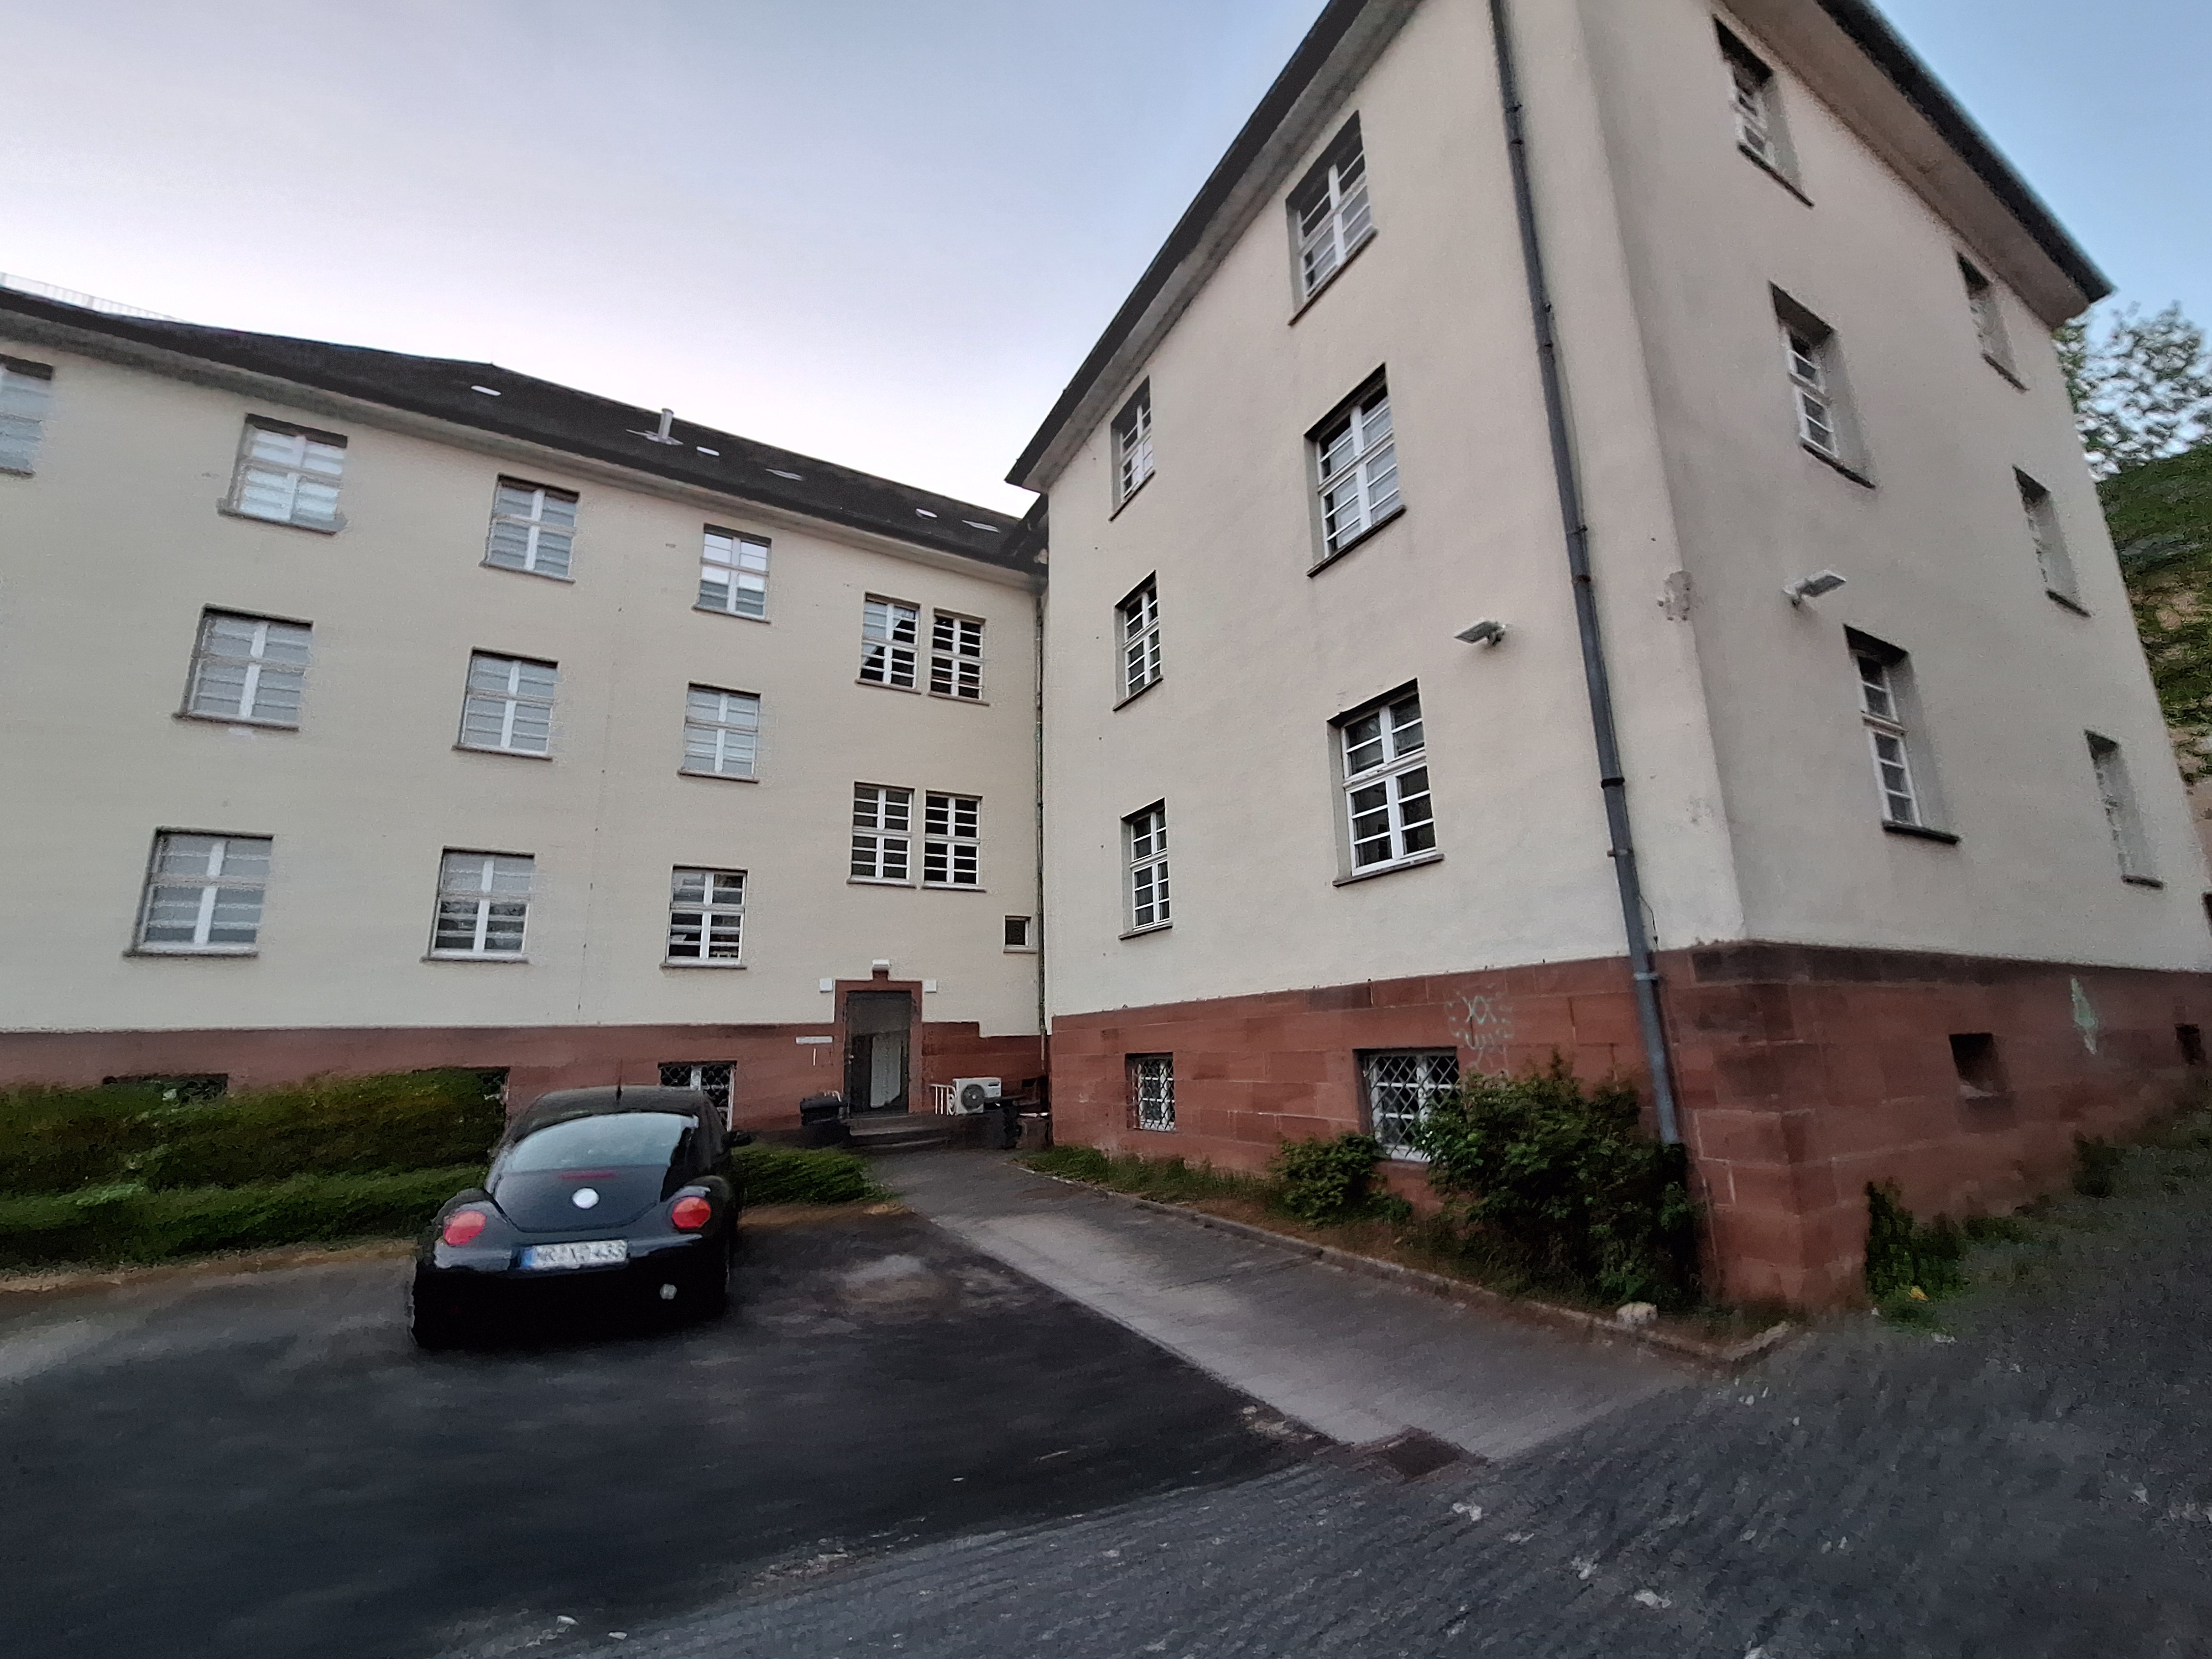
Building: Biegenstraße 9